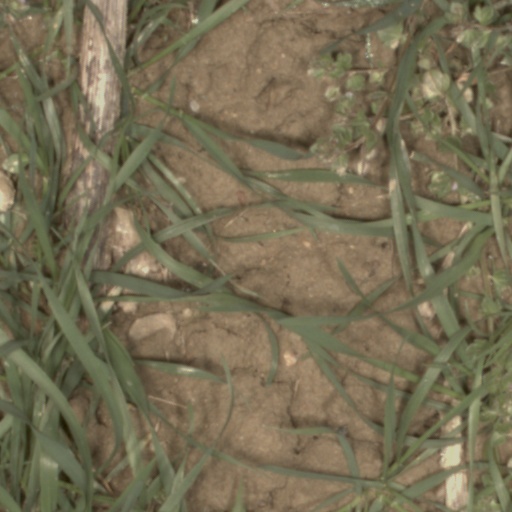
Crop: wheat